Classica (magazine)

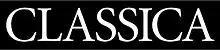

Classica is a monthly French classical music magazine founded in 1998.